Naval battles of the American Revolutionary War

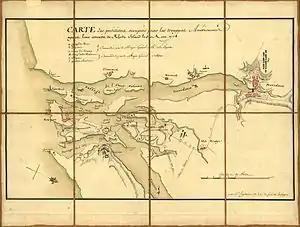
A 1778 French military map showing the positions of generals Lafayette and Sullivan around Newport Bay on 30 August 1778

On 22 July, when the British judged the tide high enough for the French ships to cross the sandbar, d'Estaing sailed instead from his position outside New York harbour. He sailed south initially before turning northeast toward Newport. The British fleet in New York, eight ships of the line under the command of Lord Richard Howe, sailed out after him once they discovered his destination was Newport. D'Estaing arrived off Point Judith on 29 July, and immediately met with Major Generals Nathanael Greene and Gilbert du Motier, marquis de Lafayette, to develop a plan of attack. Major General John Sullivan's proposal was that the Americans would cross over to Aquidneck Island's (Rhode Island) eastern shore from Tiverton, while French troops using Conanicut Island as a staging ground, would cross from the west, cutting off a detachment of British soldiers at Butts Hill on the northern part of the island. The next day, d'Estaing sent frigates into the Sakonnet River (the channel to the east of Aquidneck) and into the main channel leading to Newport.